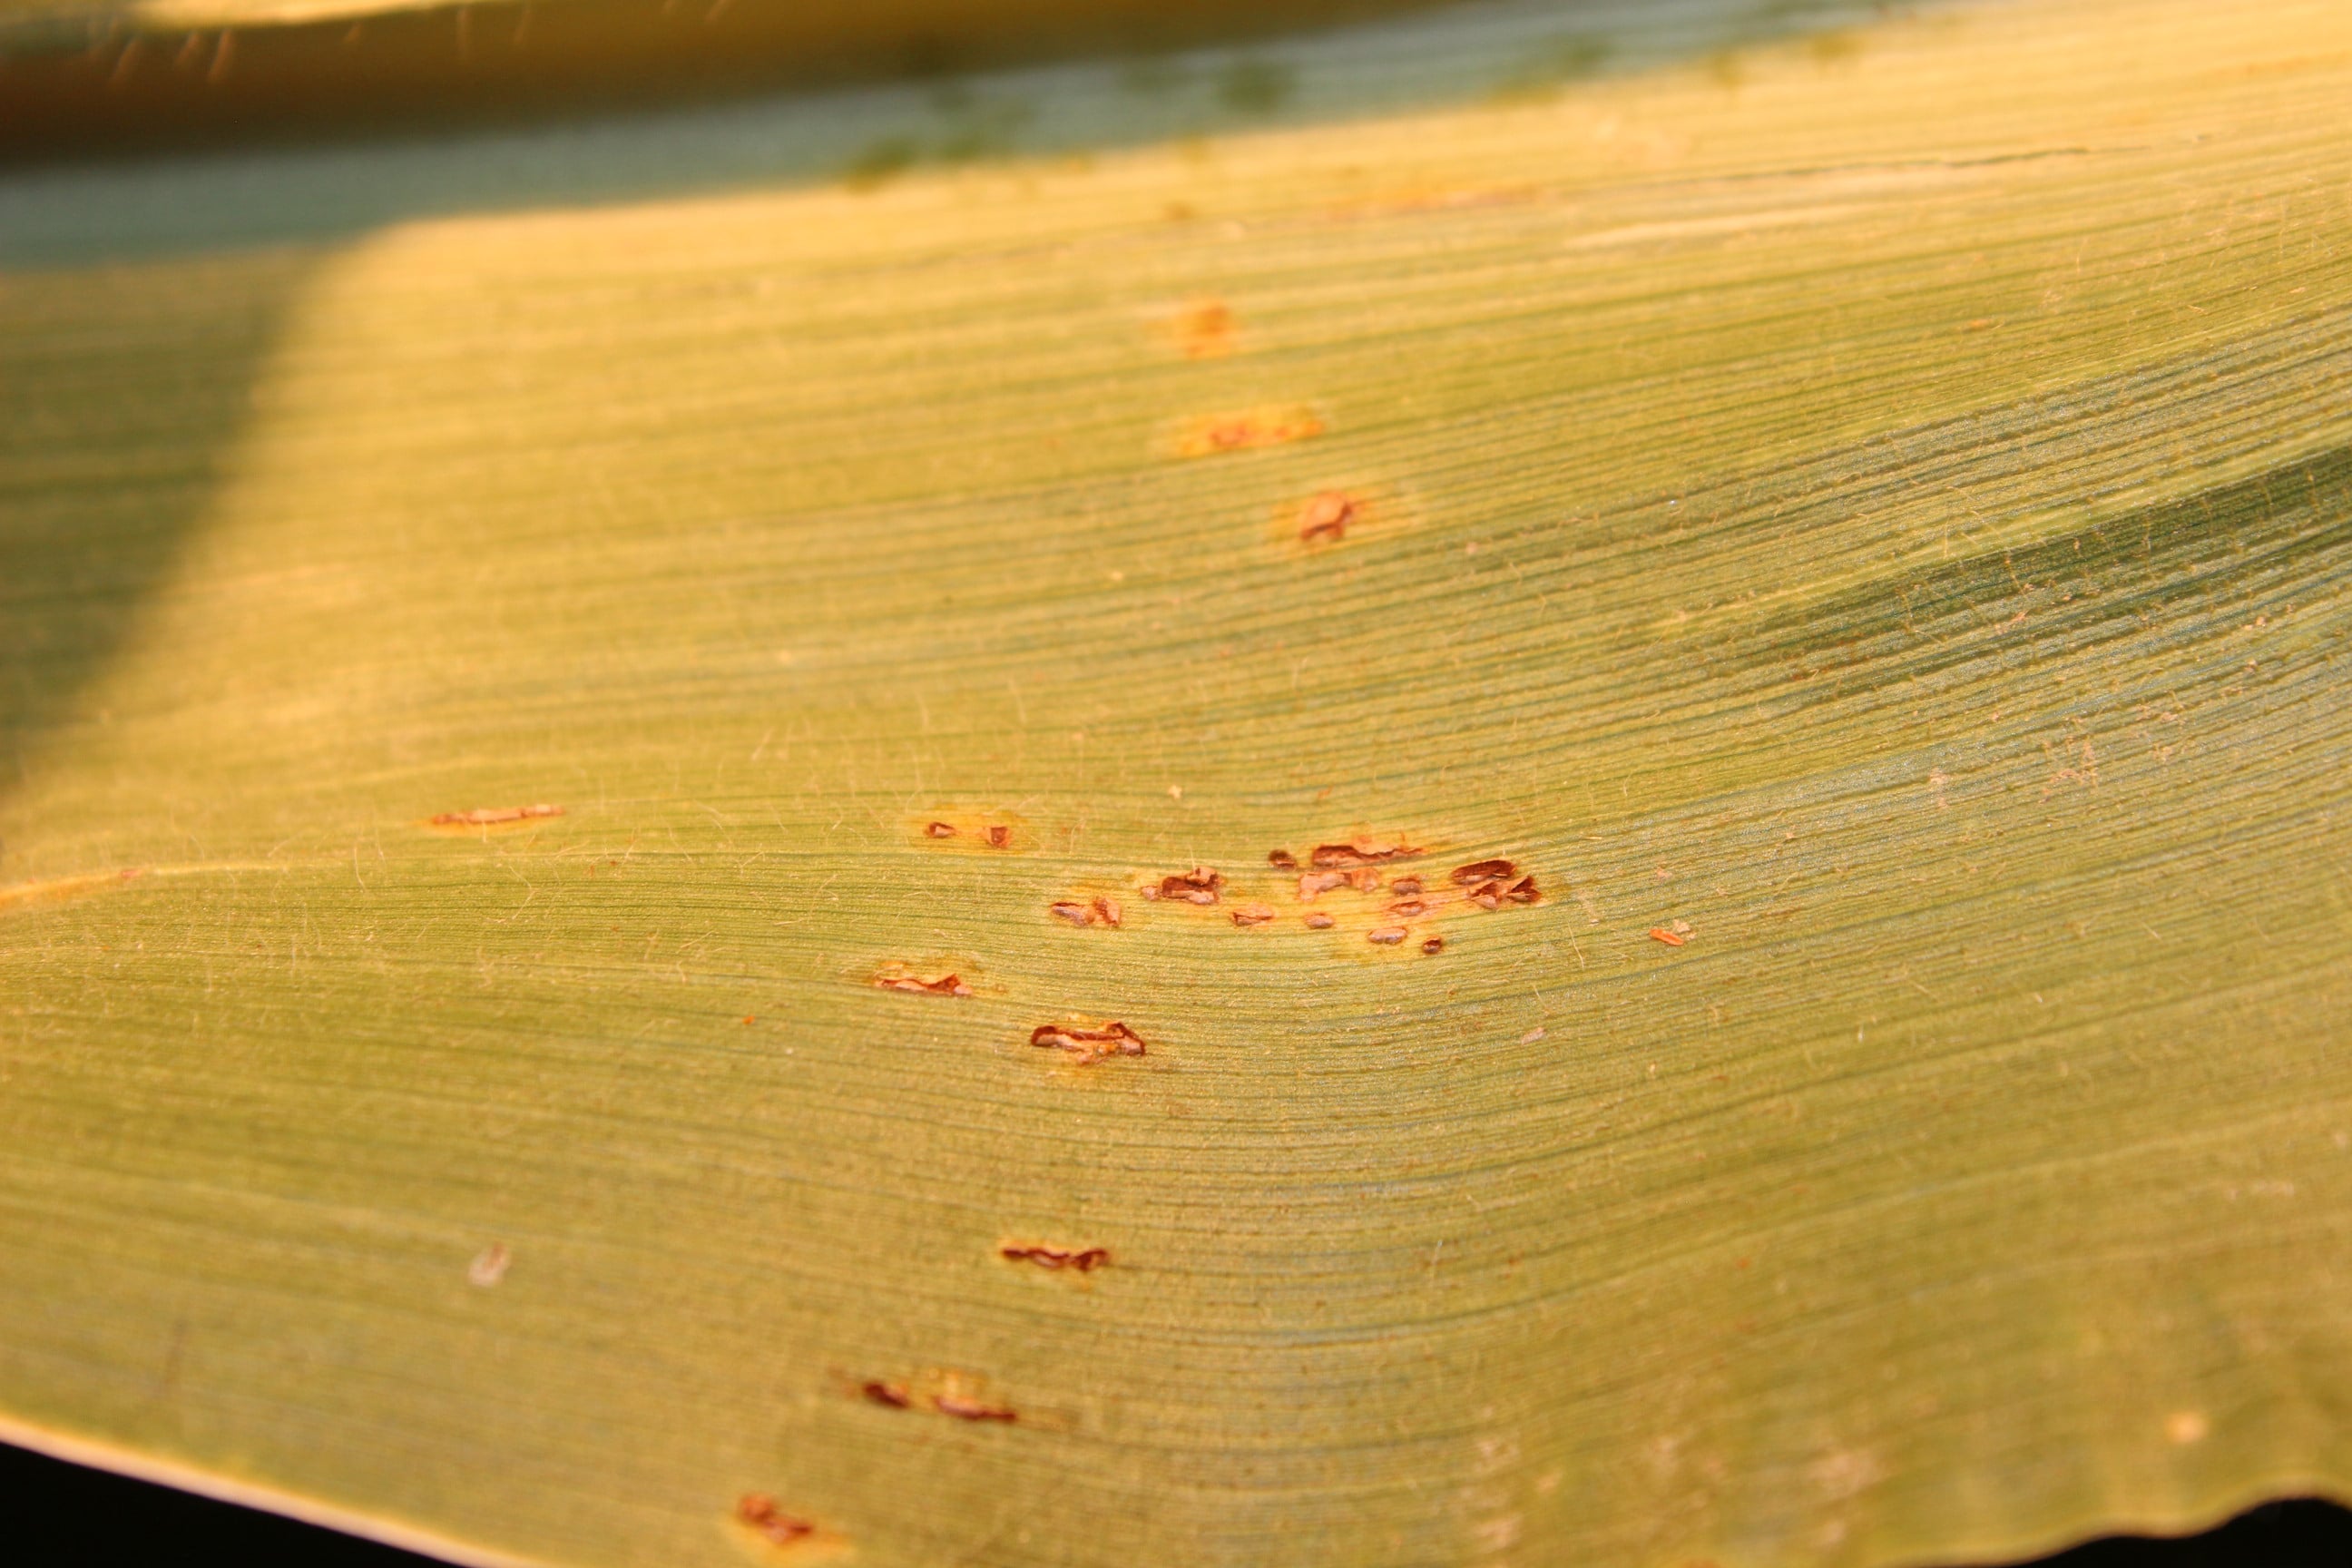
Labels: Corn rust leaf